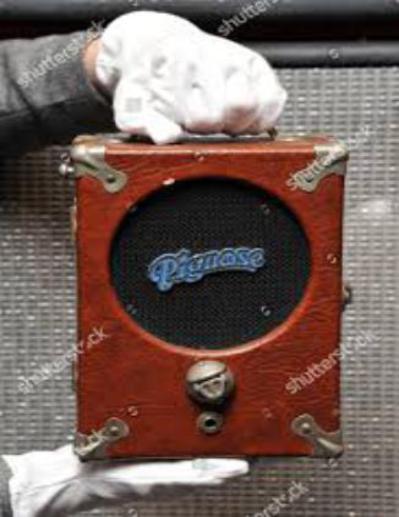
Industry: Electronic